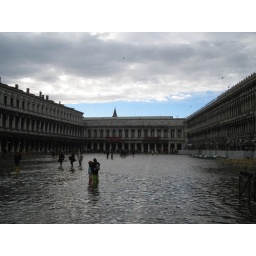
i love the sky and water in this take. :)